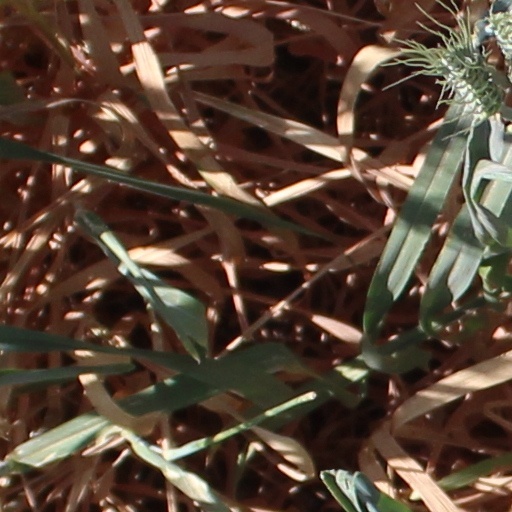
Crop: wheat